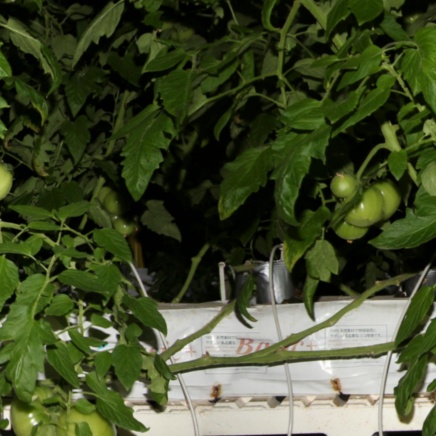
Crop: tomato